David Petraeus

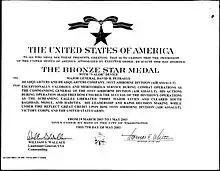
Petraeus's Bronze Star Medal with V Device for actions in combat leading the 101st Airborne (Air Assault) Division during Operation Iraqi Freedom, May 2003

In February 2004, the 101st was replaced in Mosul by a portion of I Corps headquarters, but operational forces consisted solely of a unit roughly one quarter its size—a Stryker brigade. The following summer, the governor of Nineveh Province, Osama Youssef Kashmoula, was assassinated, and most of the Sunni Arab Provincial Council members walked out in the ensuing selection of the new governor, leaving Kurdish members in charge of a predominantly Sunni Arab province. Later that year, the local police commander defected to the Kurdish Minister of Interior in Irbil after repeated assassination attempts against him, attacks on his house, and the kidnapping of his sister. The largely Sunni Arab police collapsed under insurgent attacks launched at the same time Coalition Forces attacked Fallujah in November 2004.